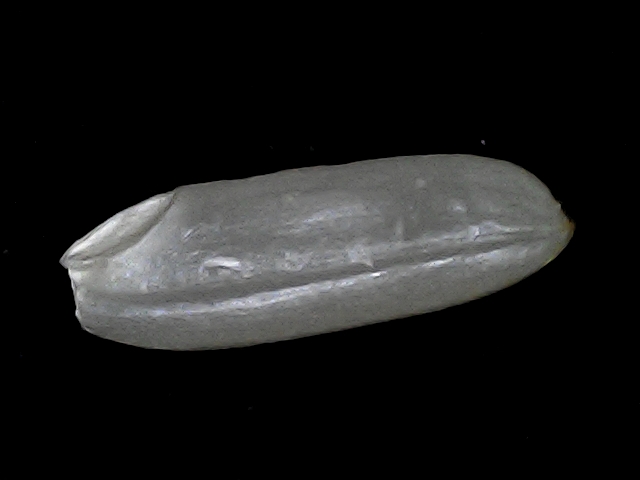
Rice variety: BRRI67